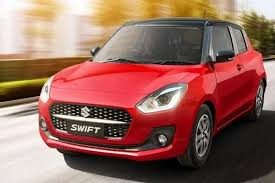
Label: noambulance